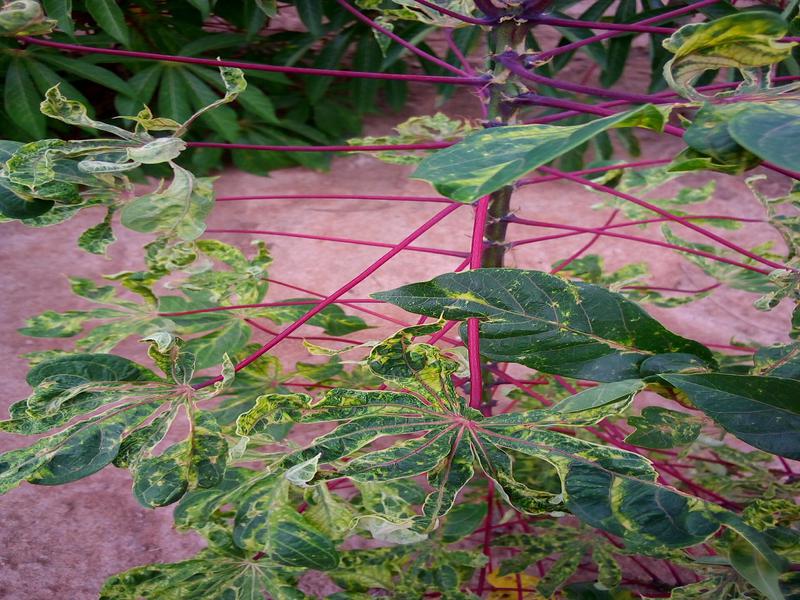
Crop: cassava
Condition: mosaic_disease